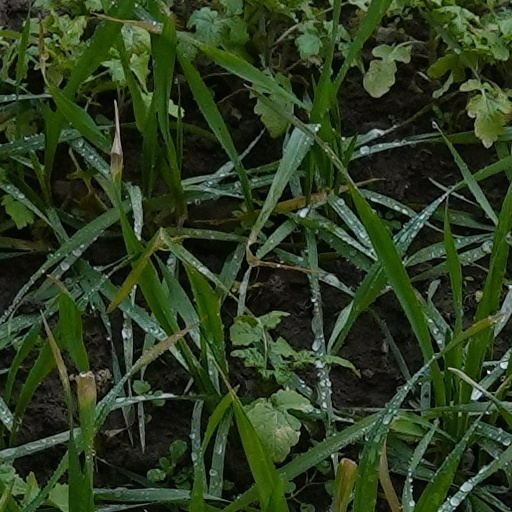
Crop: wheat